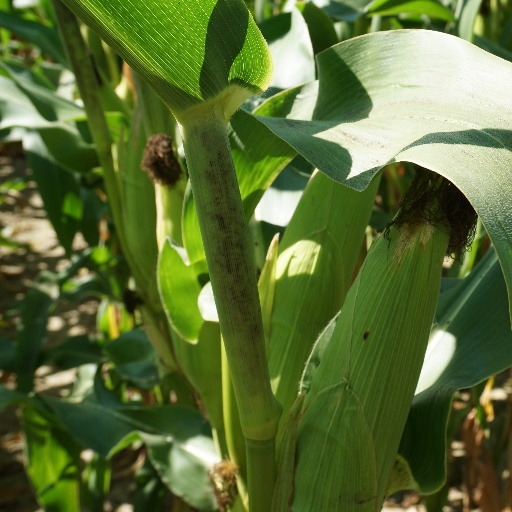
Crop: maize; corn